Albert Asher

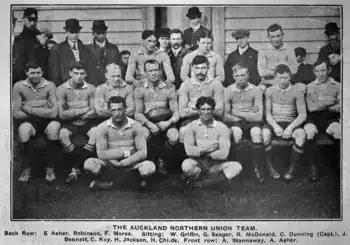
Asher in the Auckland team to play Wellington on 5 August 1911.

Asher was to play against the Lions three more times once they reached New Zealand in July. Asher lined up against them for New Zealand Māori, Auckland and New Zealand. This was Asher's only cap for New Zealand. He finished the season by being part of the City side that won the inaugural competition, being awarded the Myers Cup.